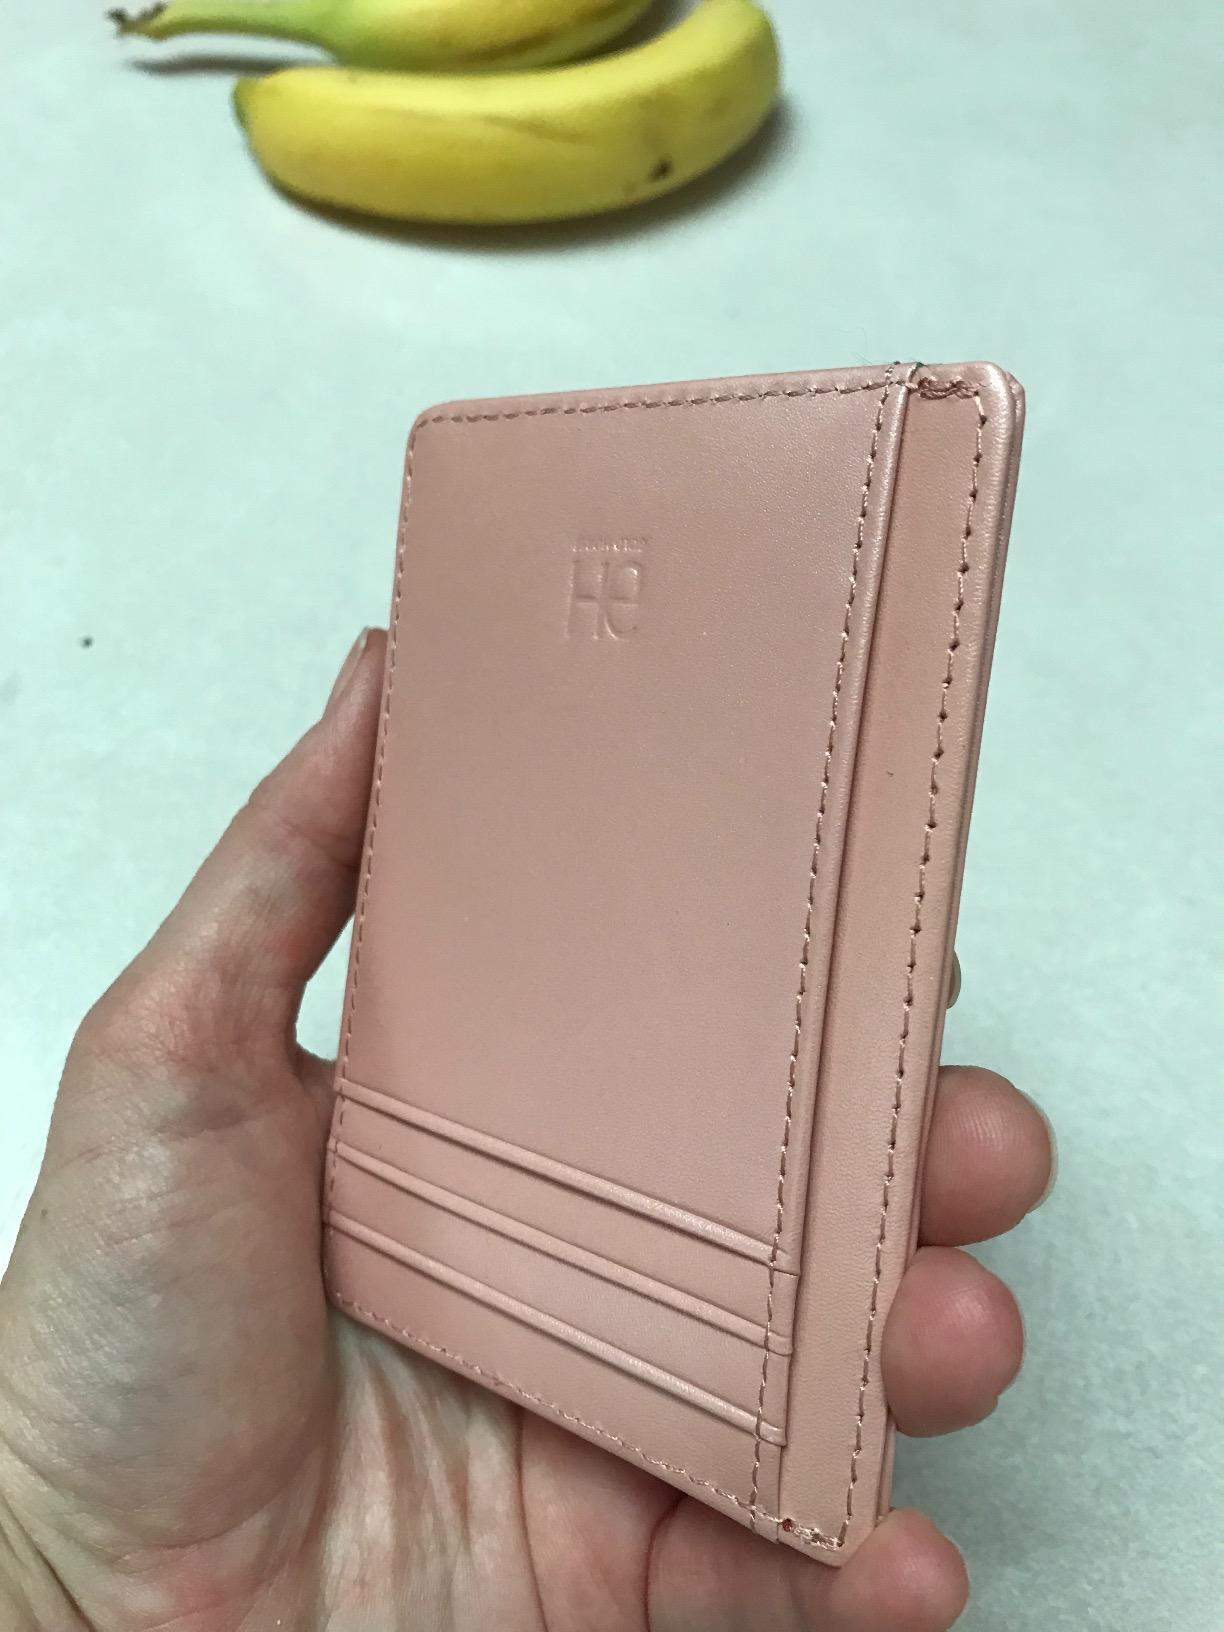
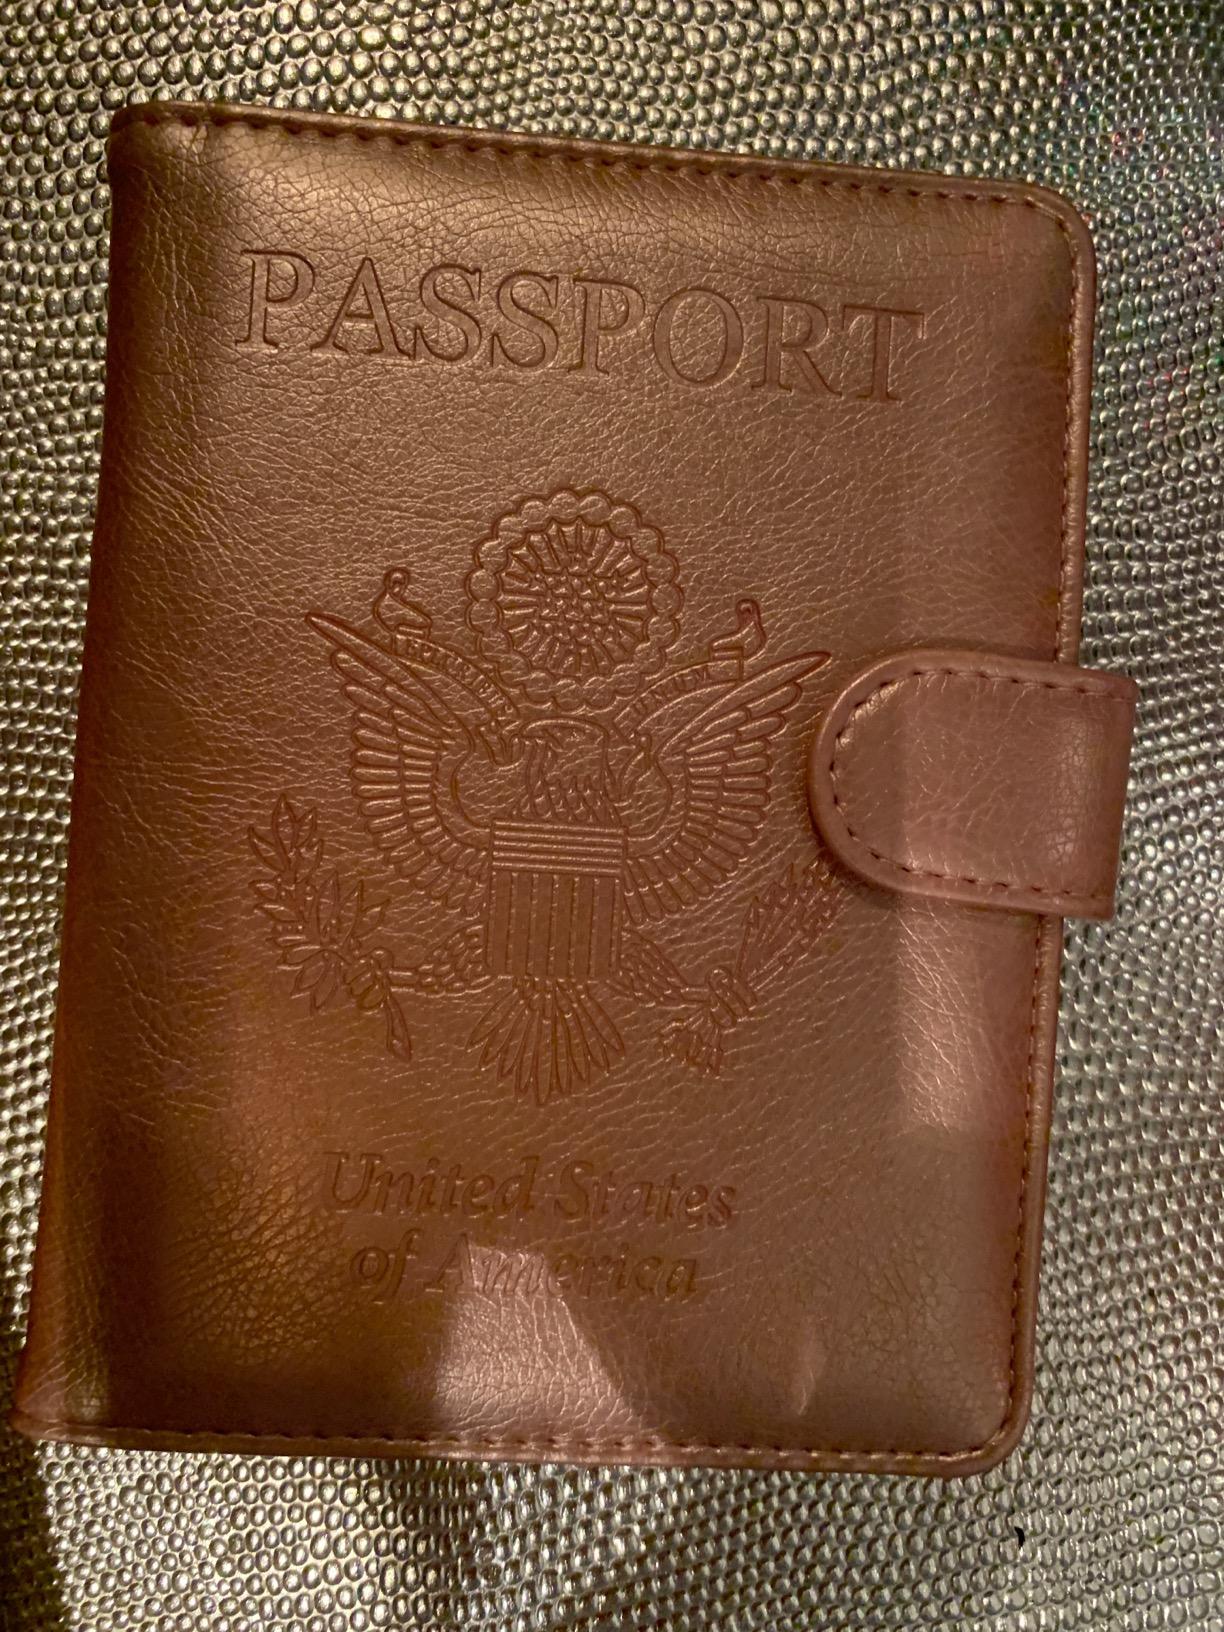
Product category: accessories_wallet
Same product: no